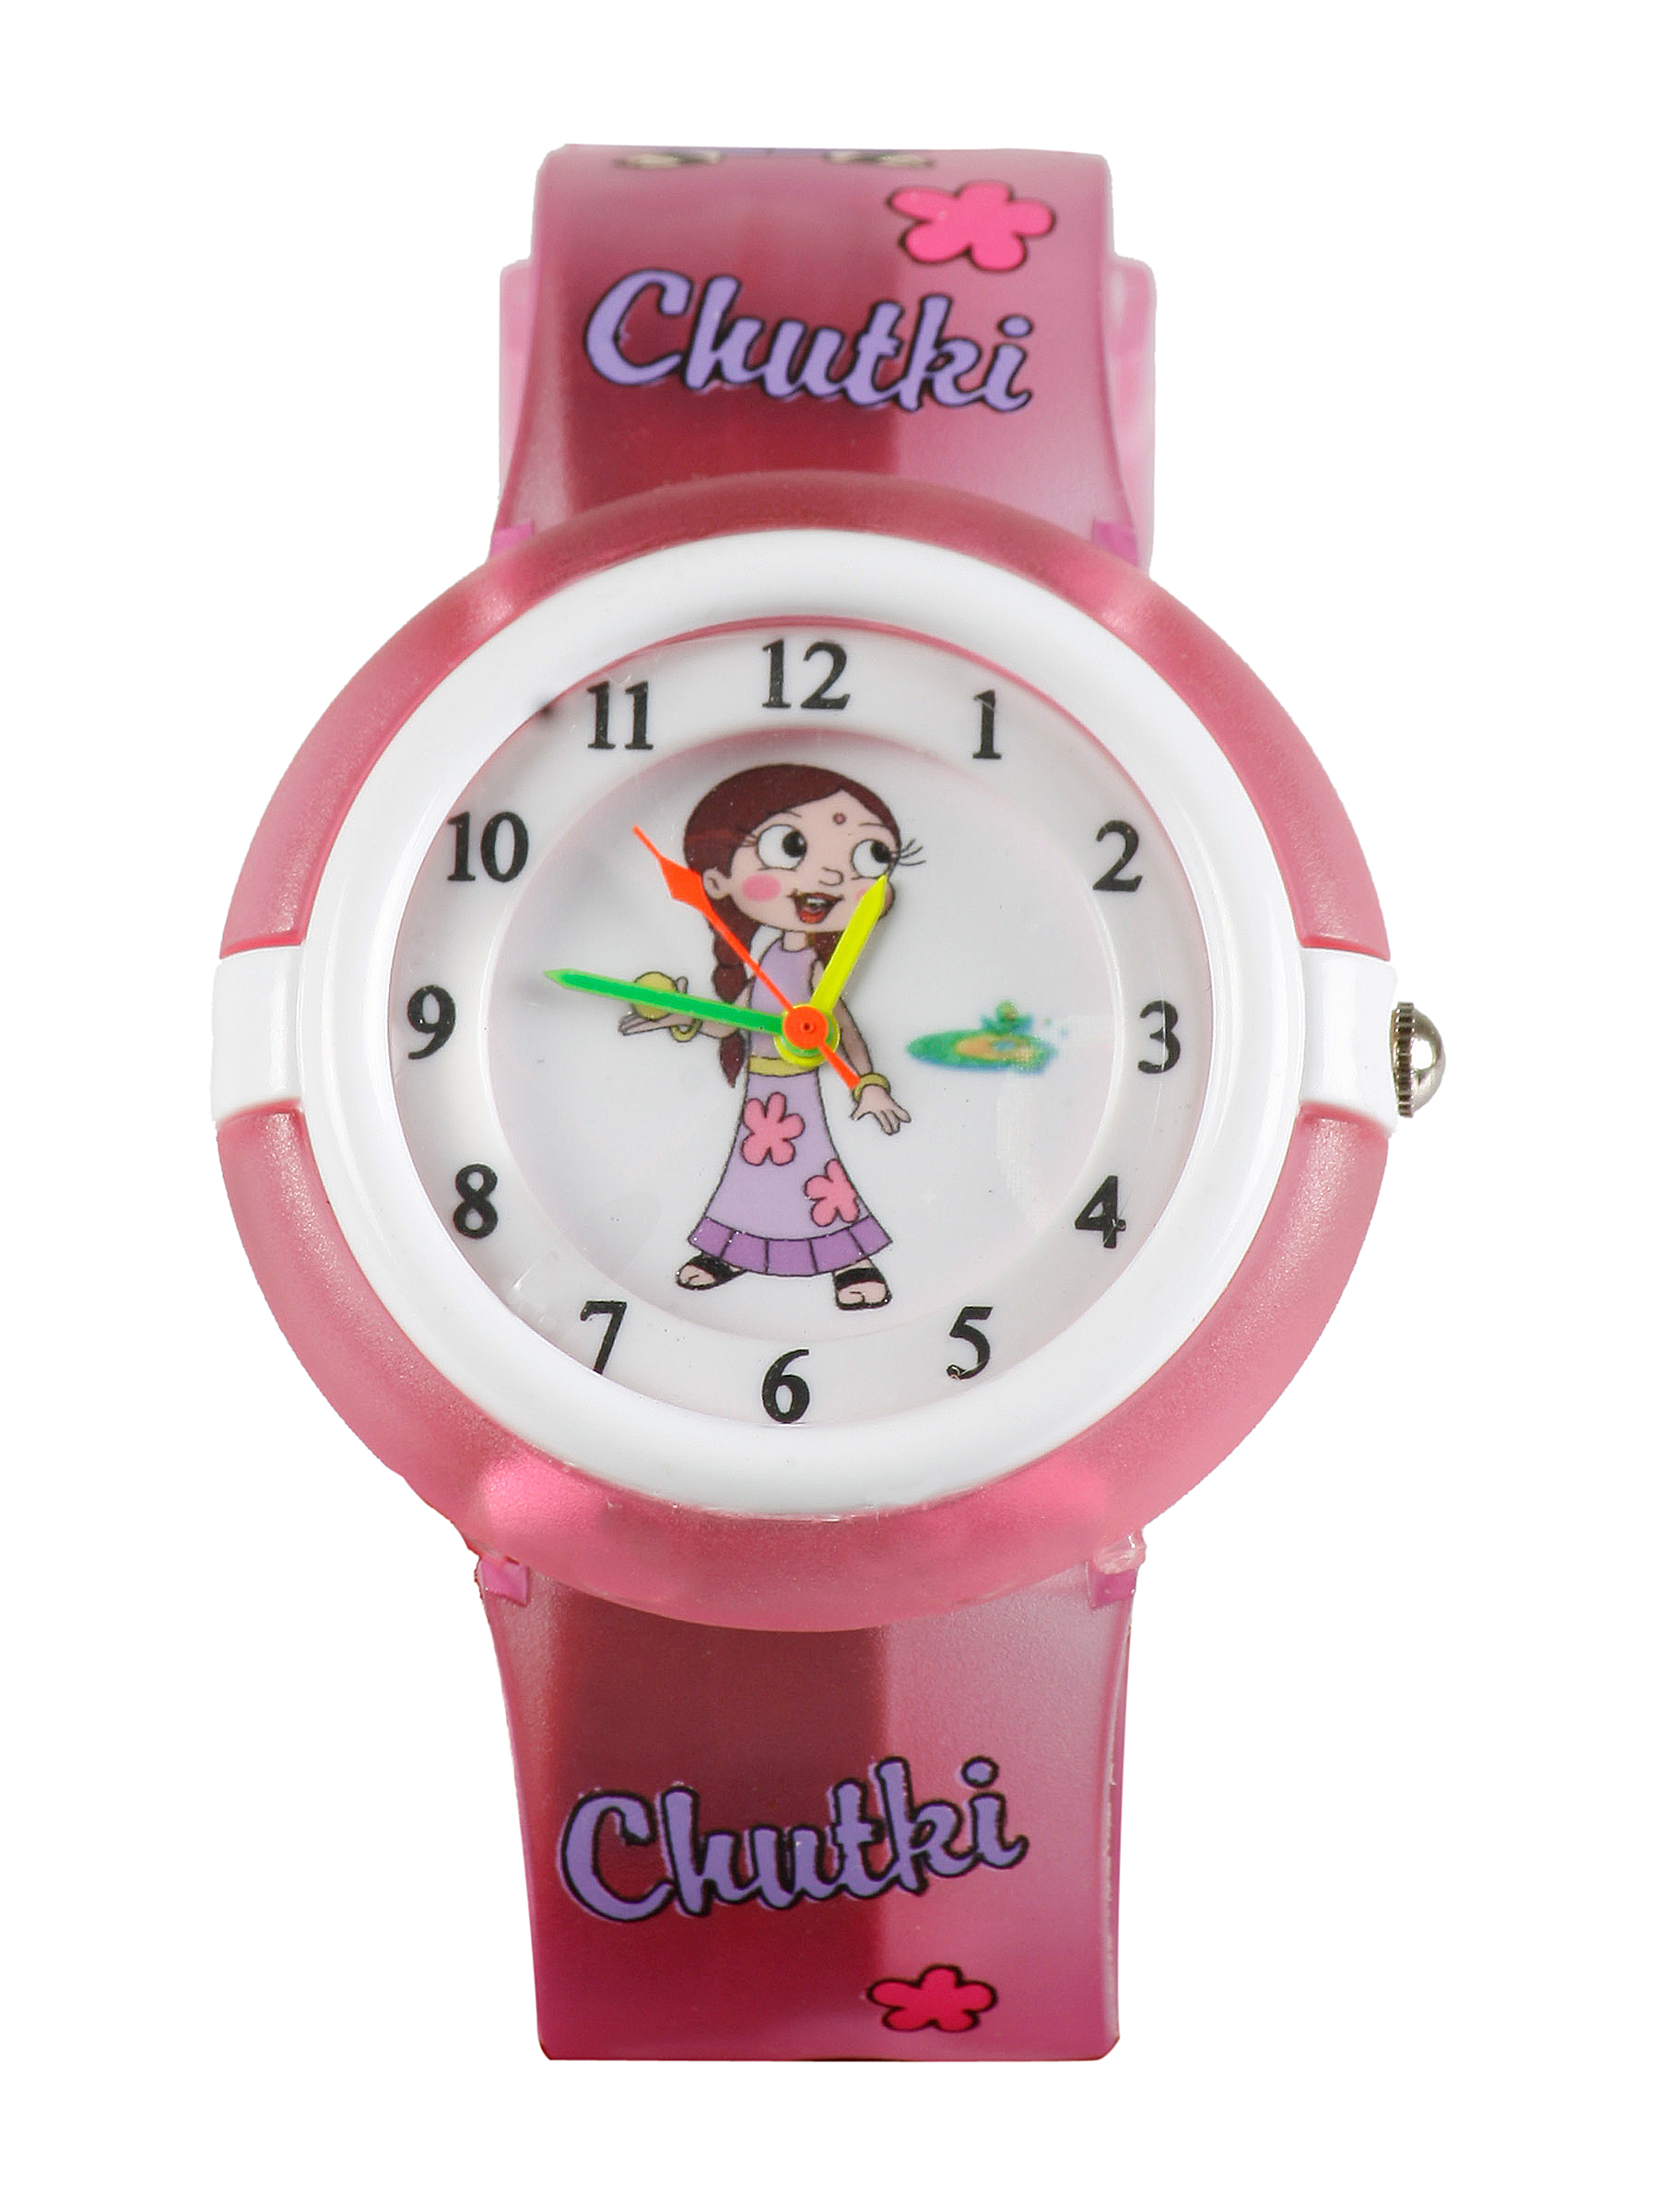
Chhota Bheem Chutki Kids-Girls Pink Watch
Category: Accessories / Watches / Watches
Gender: Girls
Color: Pink
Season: Winter 2016
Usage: Casual